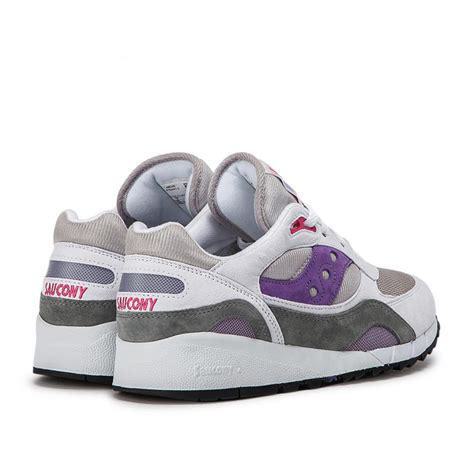
Brand: Saucony
Model: Shadow 6000